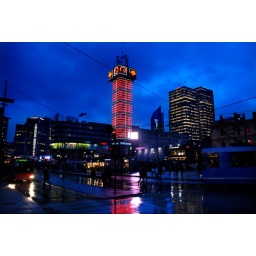
Landmark in Oslo. The clock tower at Jernbanetorget